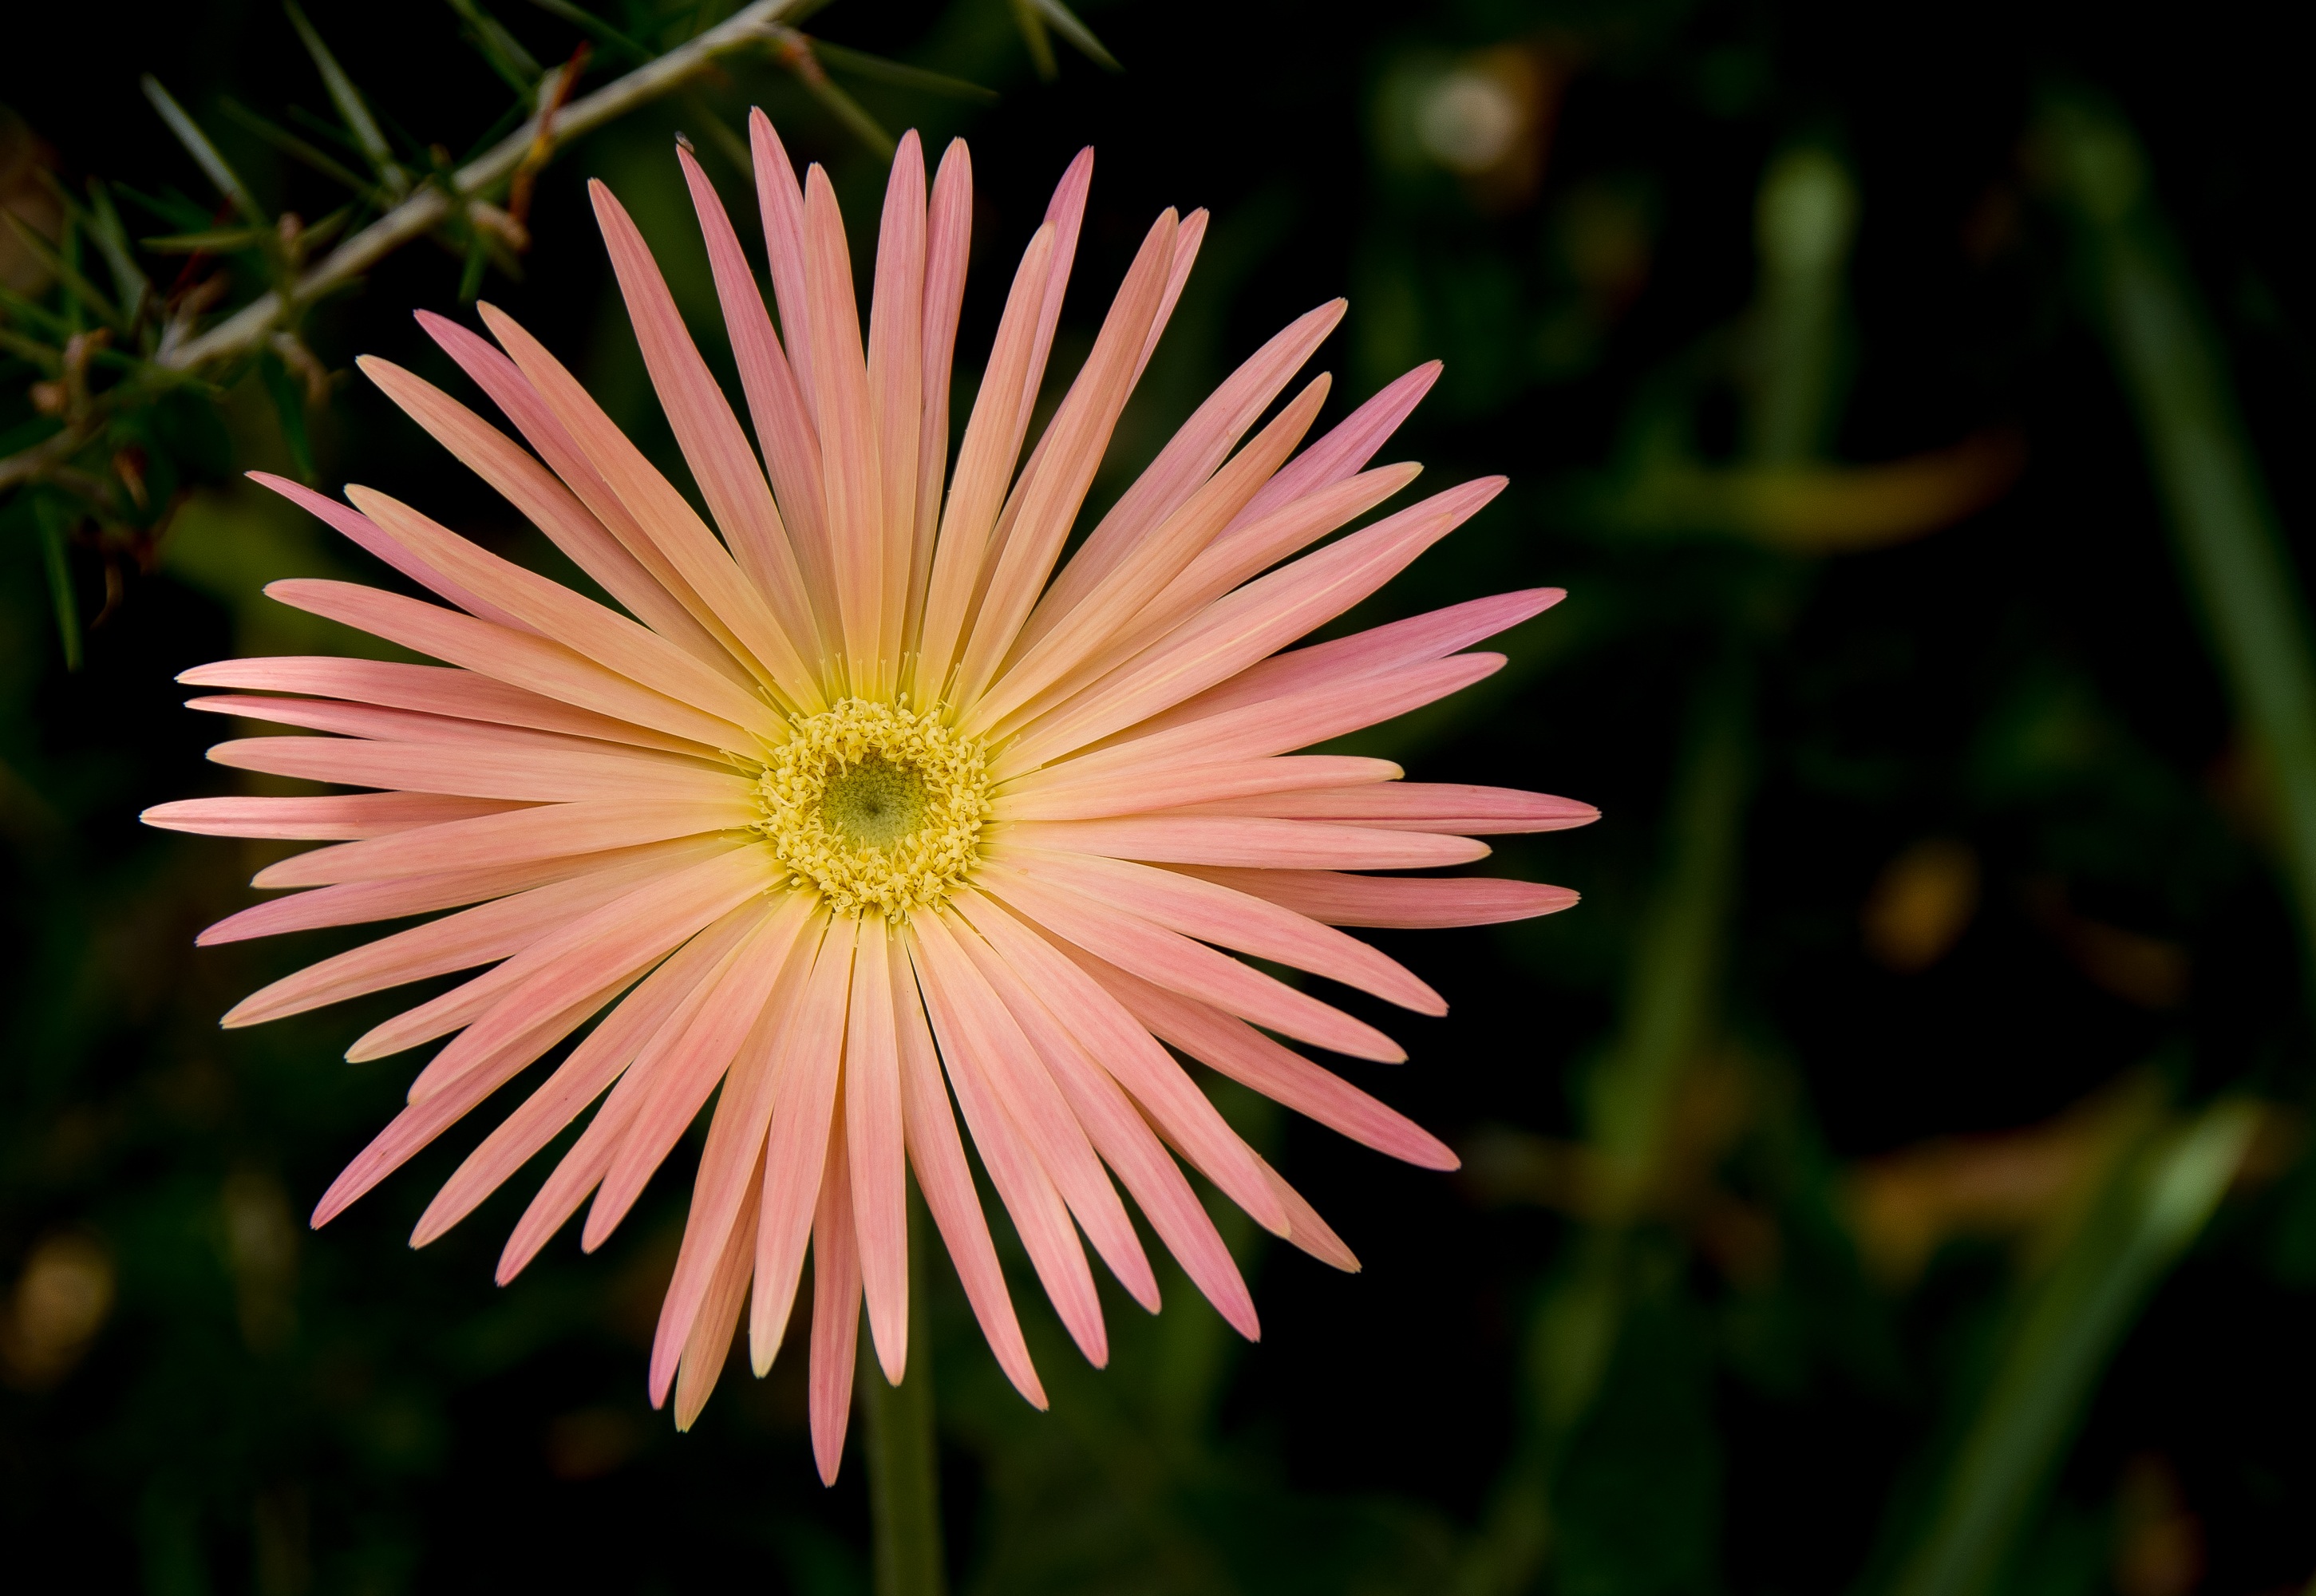
nature, grass, blossom, plant, photography, leaf, round, flower, petal, bloom, daisy, green, botany, yellow, garden, pink, flora, circle, wildflower, close up, petals, macro photography, flowering plant, daisy family, plant stem, land plant, gergerba